Memory (2023 film)

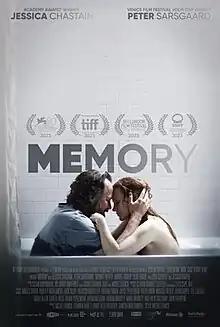
Release poster

Memory is a 2023 American drama film starring Jessica Chastain as Sylvia, a single mother and social worker grappling with her past, and Peter Sarsgaard as Saul, a man suffering from early onset dementia, in a story that intertwines their troubled lives following a high school reunion. The film is written and directed by Michel Franco. It also stars Merritt Wever, Brooke Timber, Elsie Fisher, Josh Charles and Jessica Harper. The film is a Mexican-American production.